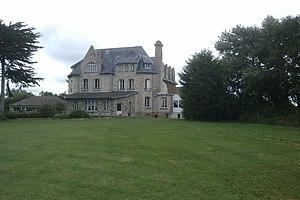
château de Surville
La Haye est une commune française située dans le département de la Manche en région Normandie, peuplée de 4 006 habitants. Elle est créée le 1ᵉʳ janvier 2016 par la fusion de neuf communes, sous le régime juridique des communes nouvelles. Les communes de Baudreville, Bolleville, Glatigny, La Haye-du-Puits, Mobecq, Montgardon, Saint-Rémy-des-Landes, Saint-Symphorien-le-Valois et Surville deviennent des communes déléguées.
Surville est une ancienne commune française, située dans le département de la Manche en région Normandie, devenue le 1ᵉʳ janvier 2016 une commune déléguée au sein de la commune nouvelle de La Haye.